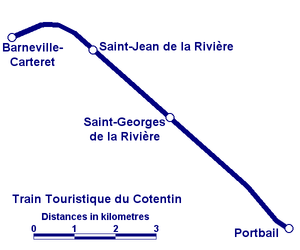
Le Train touristique du Cotentin, est géré par l'« Association Tourisme et Chemins de fer de la Manche », qui fait circuler un "Train des années 1950", de Carteret à Portbail, tronçon de l'ancienne ligne de Carentan à Carteret dans le département de la Manche.